Midway station (Minnesota)

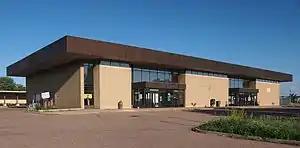
The station as viewed from the northwest in July 2014

Midway (Saint Paul/Minneapolis) is a former Amtrak intercity train station in the Midway neighborhood of Saint Paul, Minnesota, United States. It was last served by Amtrak's daily "Empire Builder", with service from Chicago, Illinois to Seattle, Washington or Portland, Oregon. When the station opened March 1, 1978, it was also served briefly by the long-distance "North Coast Hiawatha" (with service from Chicago to Seattle), and the "Hiawatha" (Chicago to St. Paul) and "Arrowhead" (Duluth to St. Paul), the latter combined as the "North Star" (thru service from Chicago to Duluth) later that year.